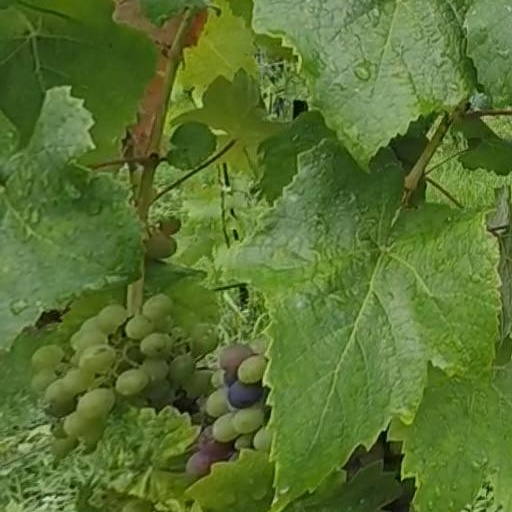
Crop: grape